BBC Radio 5 Live

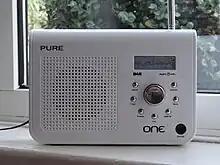
BBC Radio 5 Live Sport playing

BBC Radio 5 Live's remit includes broadcasting rolling news and transmitting news as it breaks. It offers news bulletins every half an hour, apart from during live sports commentaries. The BBC's policy for major breaking news events revolves around a priority list. With UK news, the correspondent first records a "generic minute" summary (for use by all stations and channels); the subsequent priority is to report on Radio 5 Live, then the BBC News Channel, and then any other programmes that are on air. For foreign news, first a "generic minute" is recorded, then reports are to BBC World Service radio, then the reporter talks to any other programmes that are on air. Since April 2025, 5 Live has been simulcasting overnight news bulletins from the World Service via Radio 4.